Major seventh

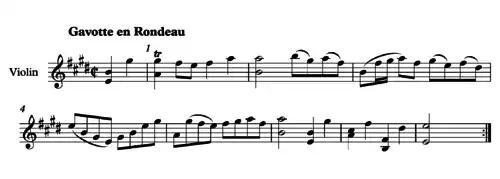
Bach Gavotte from Partita 3 for Violin.

Another piece that makes more dramatic use of the major seventh is "The Hut on Fowl's Legs" from Mussorgsky's piano suite "Pictures at an Exhibition" (1874).